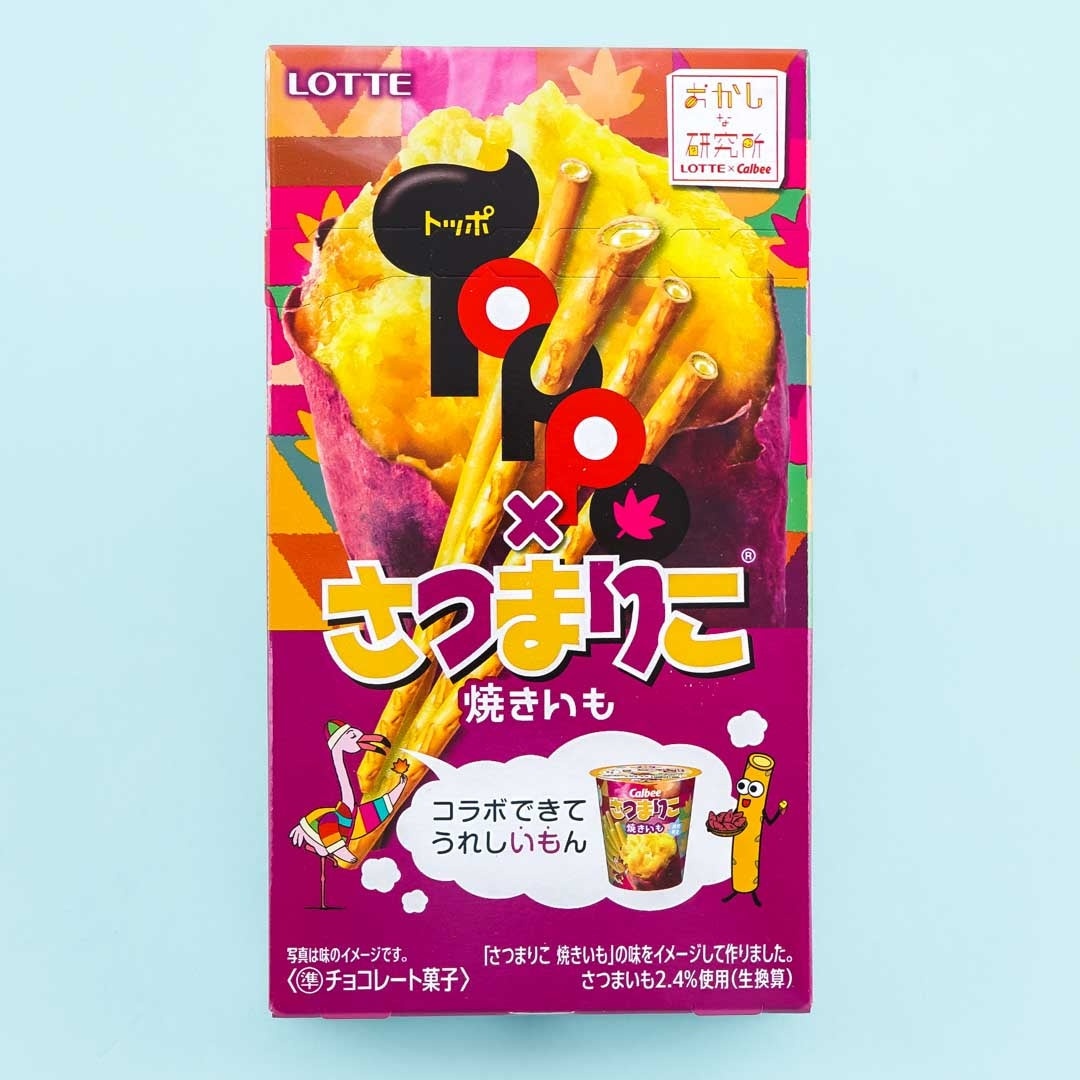
Toppo x Calbee Biscuit Sticks - Sasakuko
Brand: JP / Kokubu
These crunchy pretzel sticks come in a limited edition flavor inspired by a collaboration with Calbee’s popular Jagariko snacks in a cup! Each biscuit stick is filled with chocolate that tastes like the famous Sasakuko or Satsumariko Yakiimo baked sweet potato! The box comes with two bags of these delicious treats so you can share them with your friends. A box of crunchy pretzel biscuit sticks with a Satsumariko Yakiimo baked sweet potato-flavored chocolate filling Features a collaboration with a Calbee Jagariko limited edition flavor Contains 2 packs Made in Japan by Lotte
Category: Food, Beverages & Tobacco > Food Items > Snack Foods > Pretzels